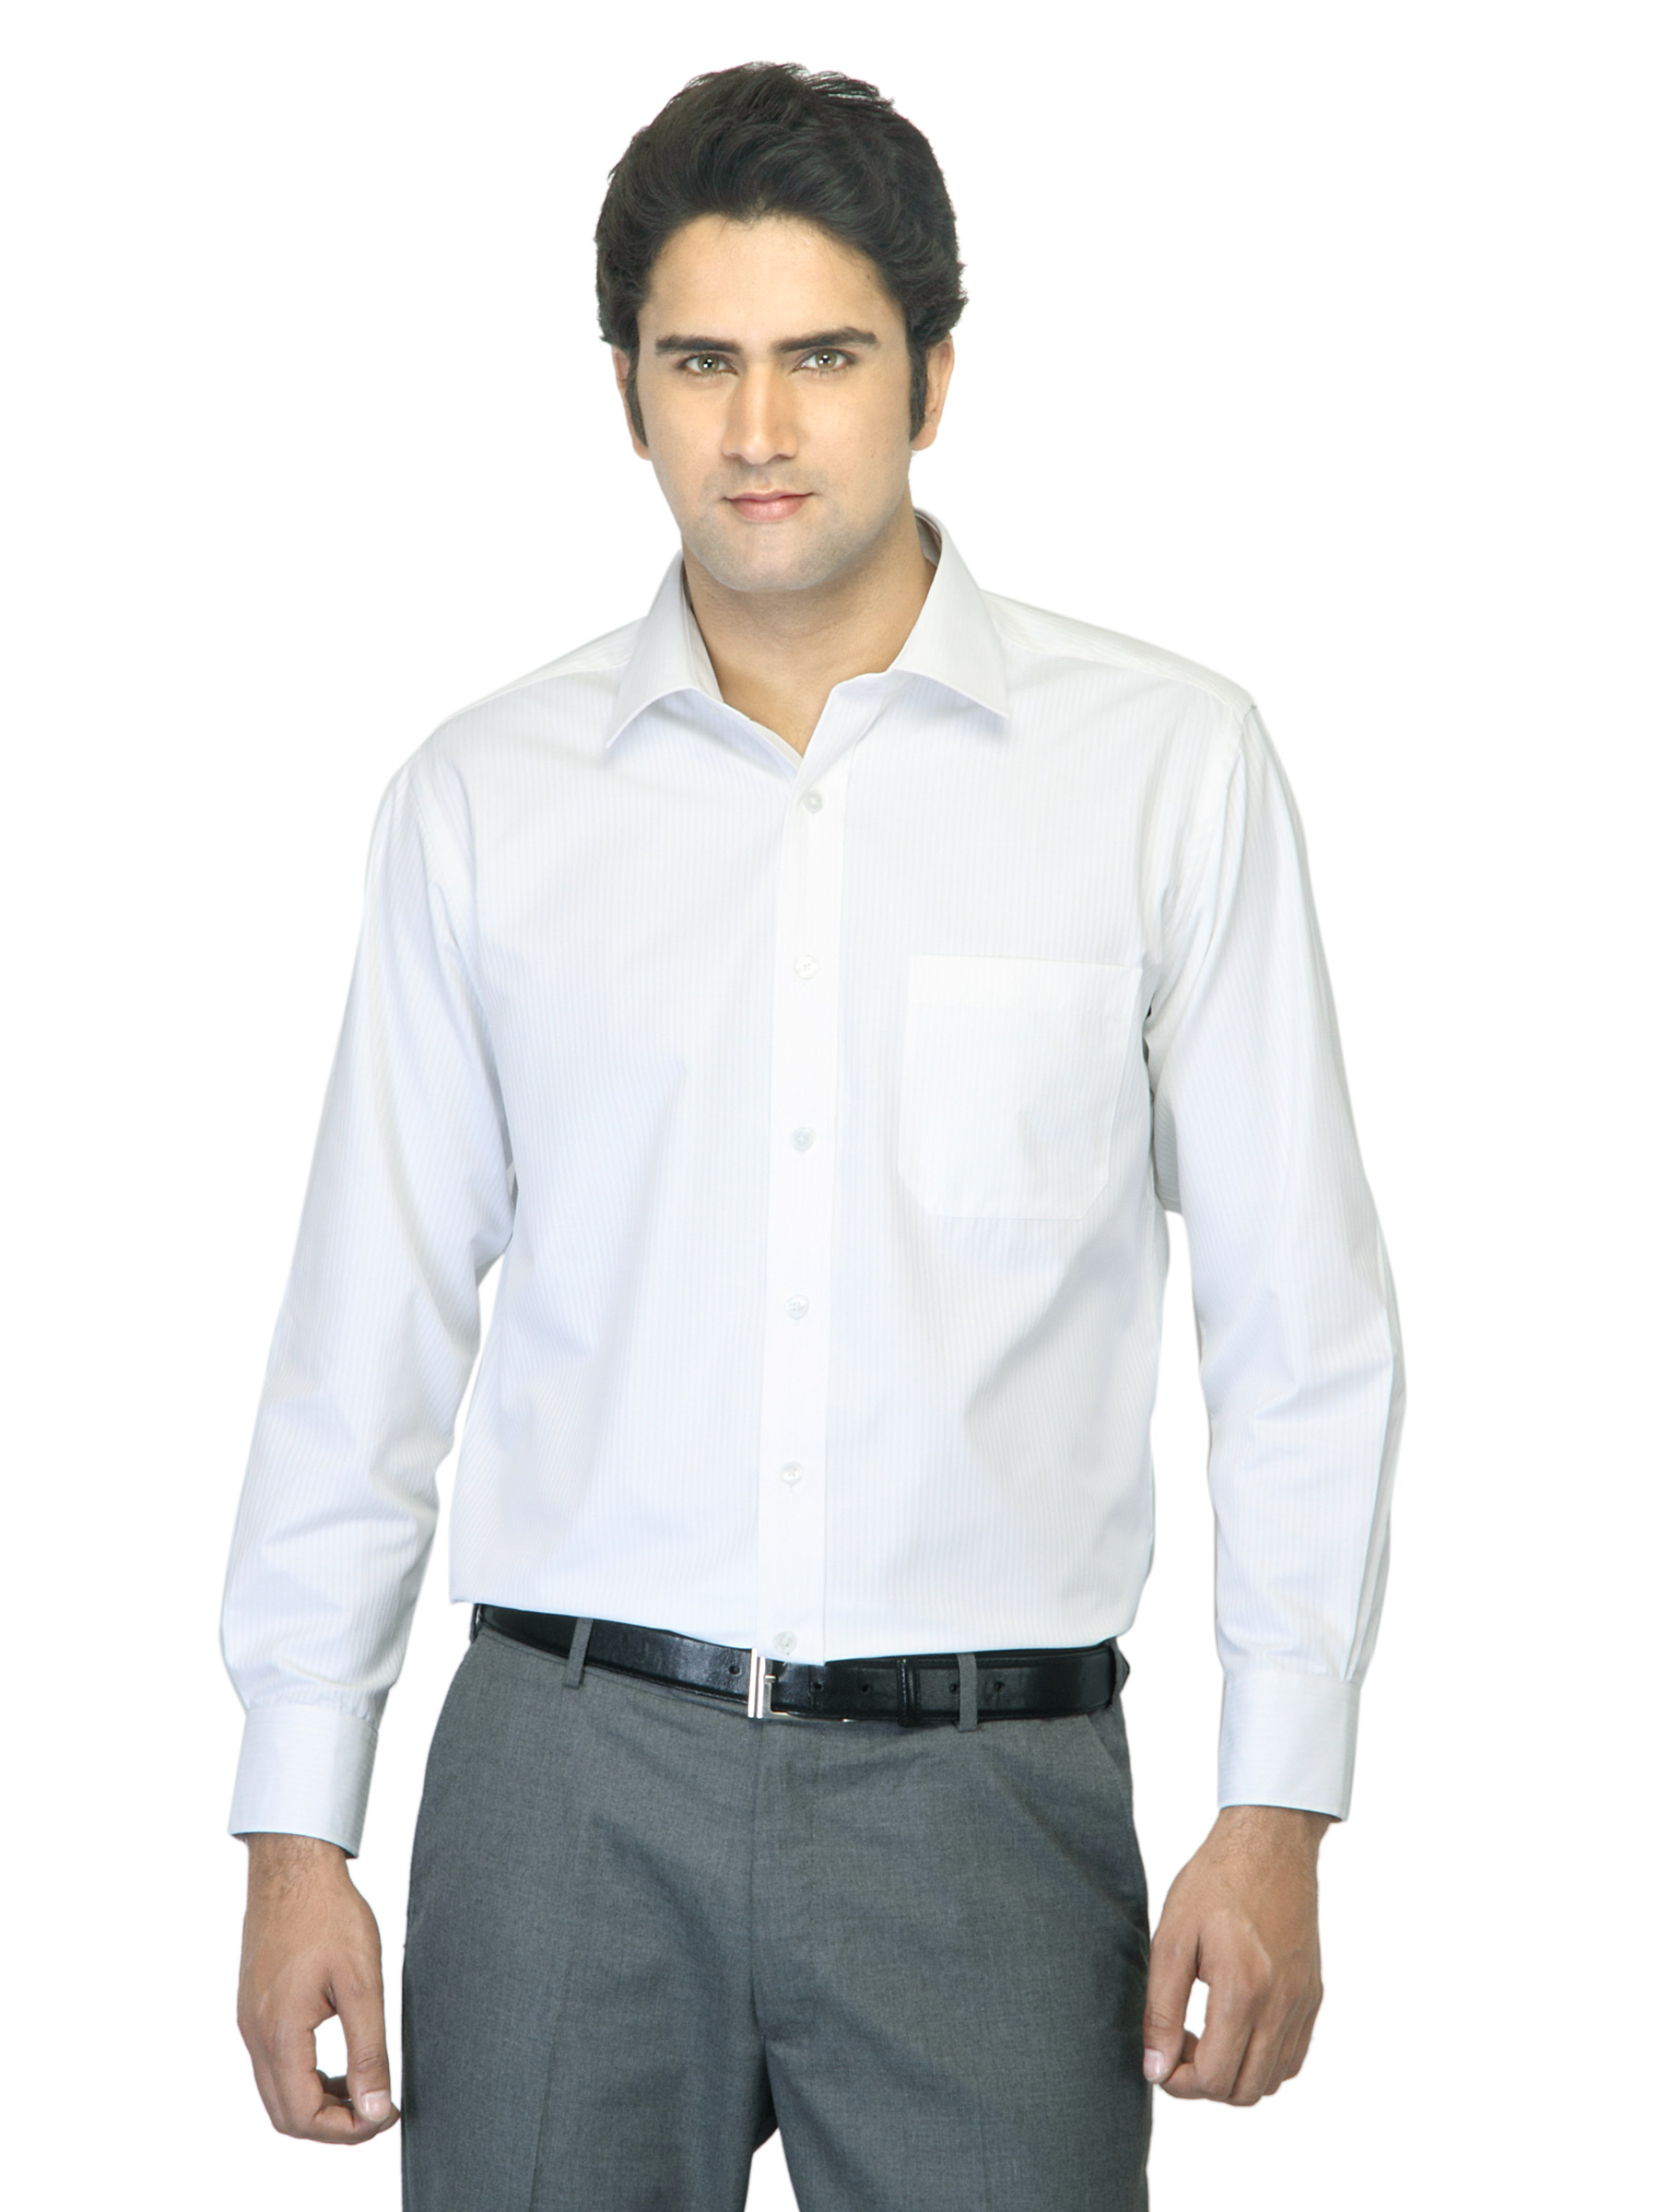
John Miller Men White Shirt
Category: Apparel / Topwear / Shirts
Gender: Men
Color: White
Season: Summer 2012
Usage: Formal